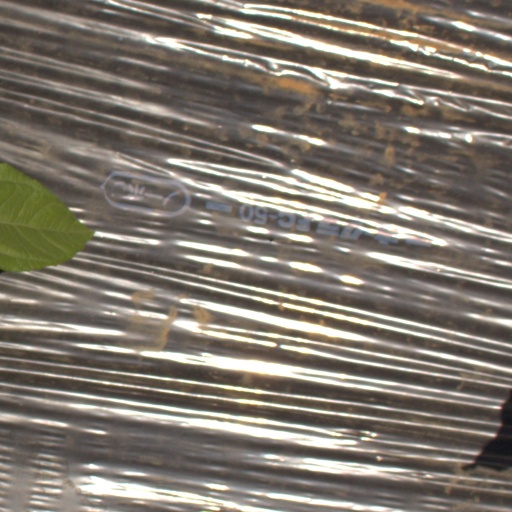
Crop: Jerusalem artichoke